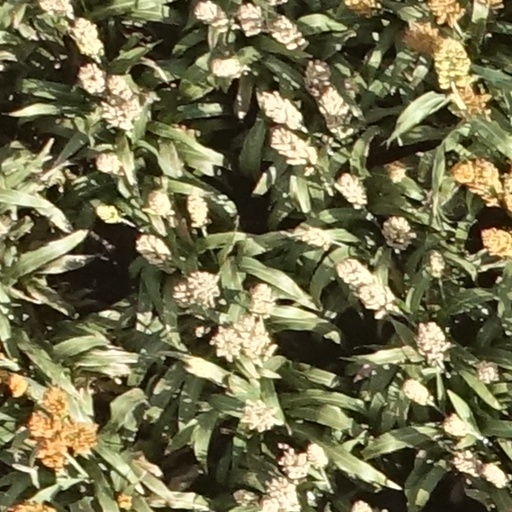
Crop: sorghum